Nadine Heredia

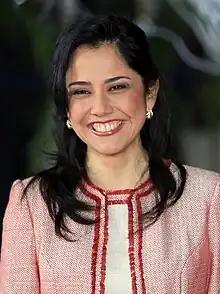

Nadine Heredia Alarcón de Humala (born 25 May 1976) is a Peruvian politician. As the wife of President of Peru Ollanta Humala, she served as the First Lady of Peru from 2011 to 2016. The President of the Peruvian Nationalist Party (PNP), which formed the Peru Wins electoral alliance in 2011, Heredia is seen as a highly influential figure in Peruvian politics. She has headed the PNP since December 2013.